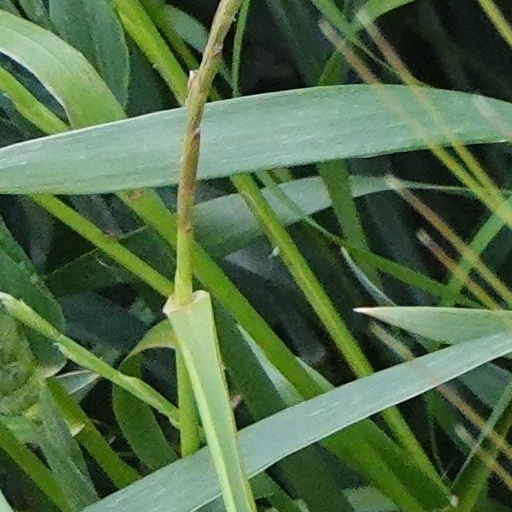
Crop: wheat